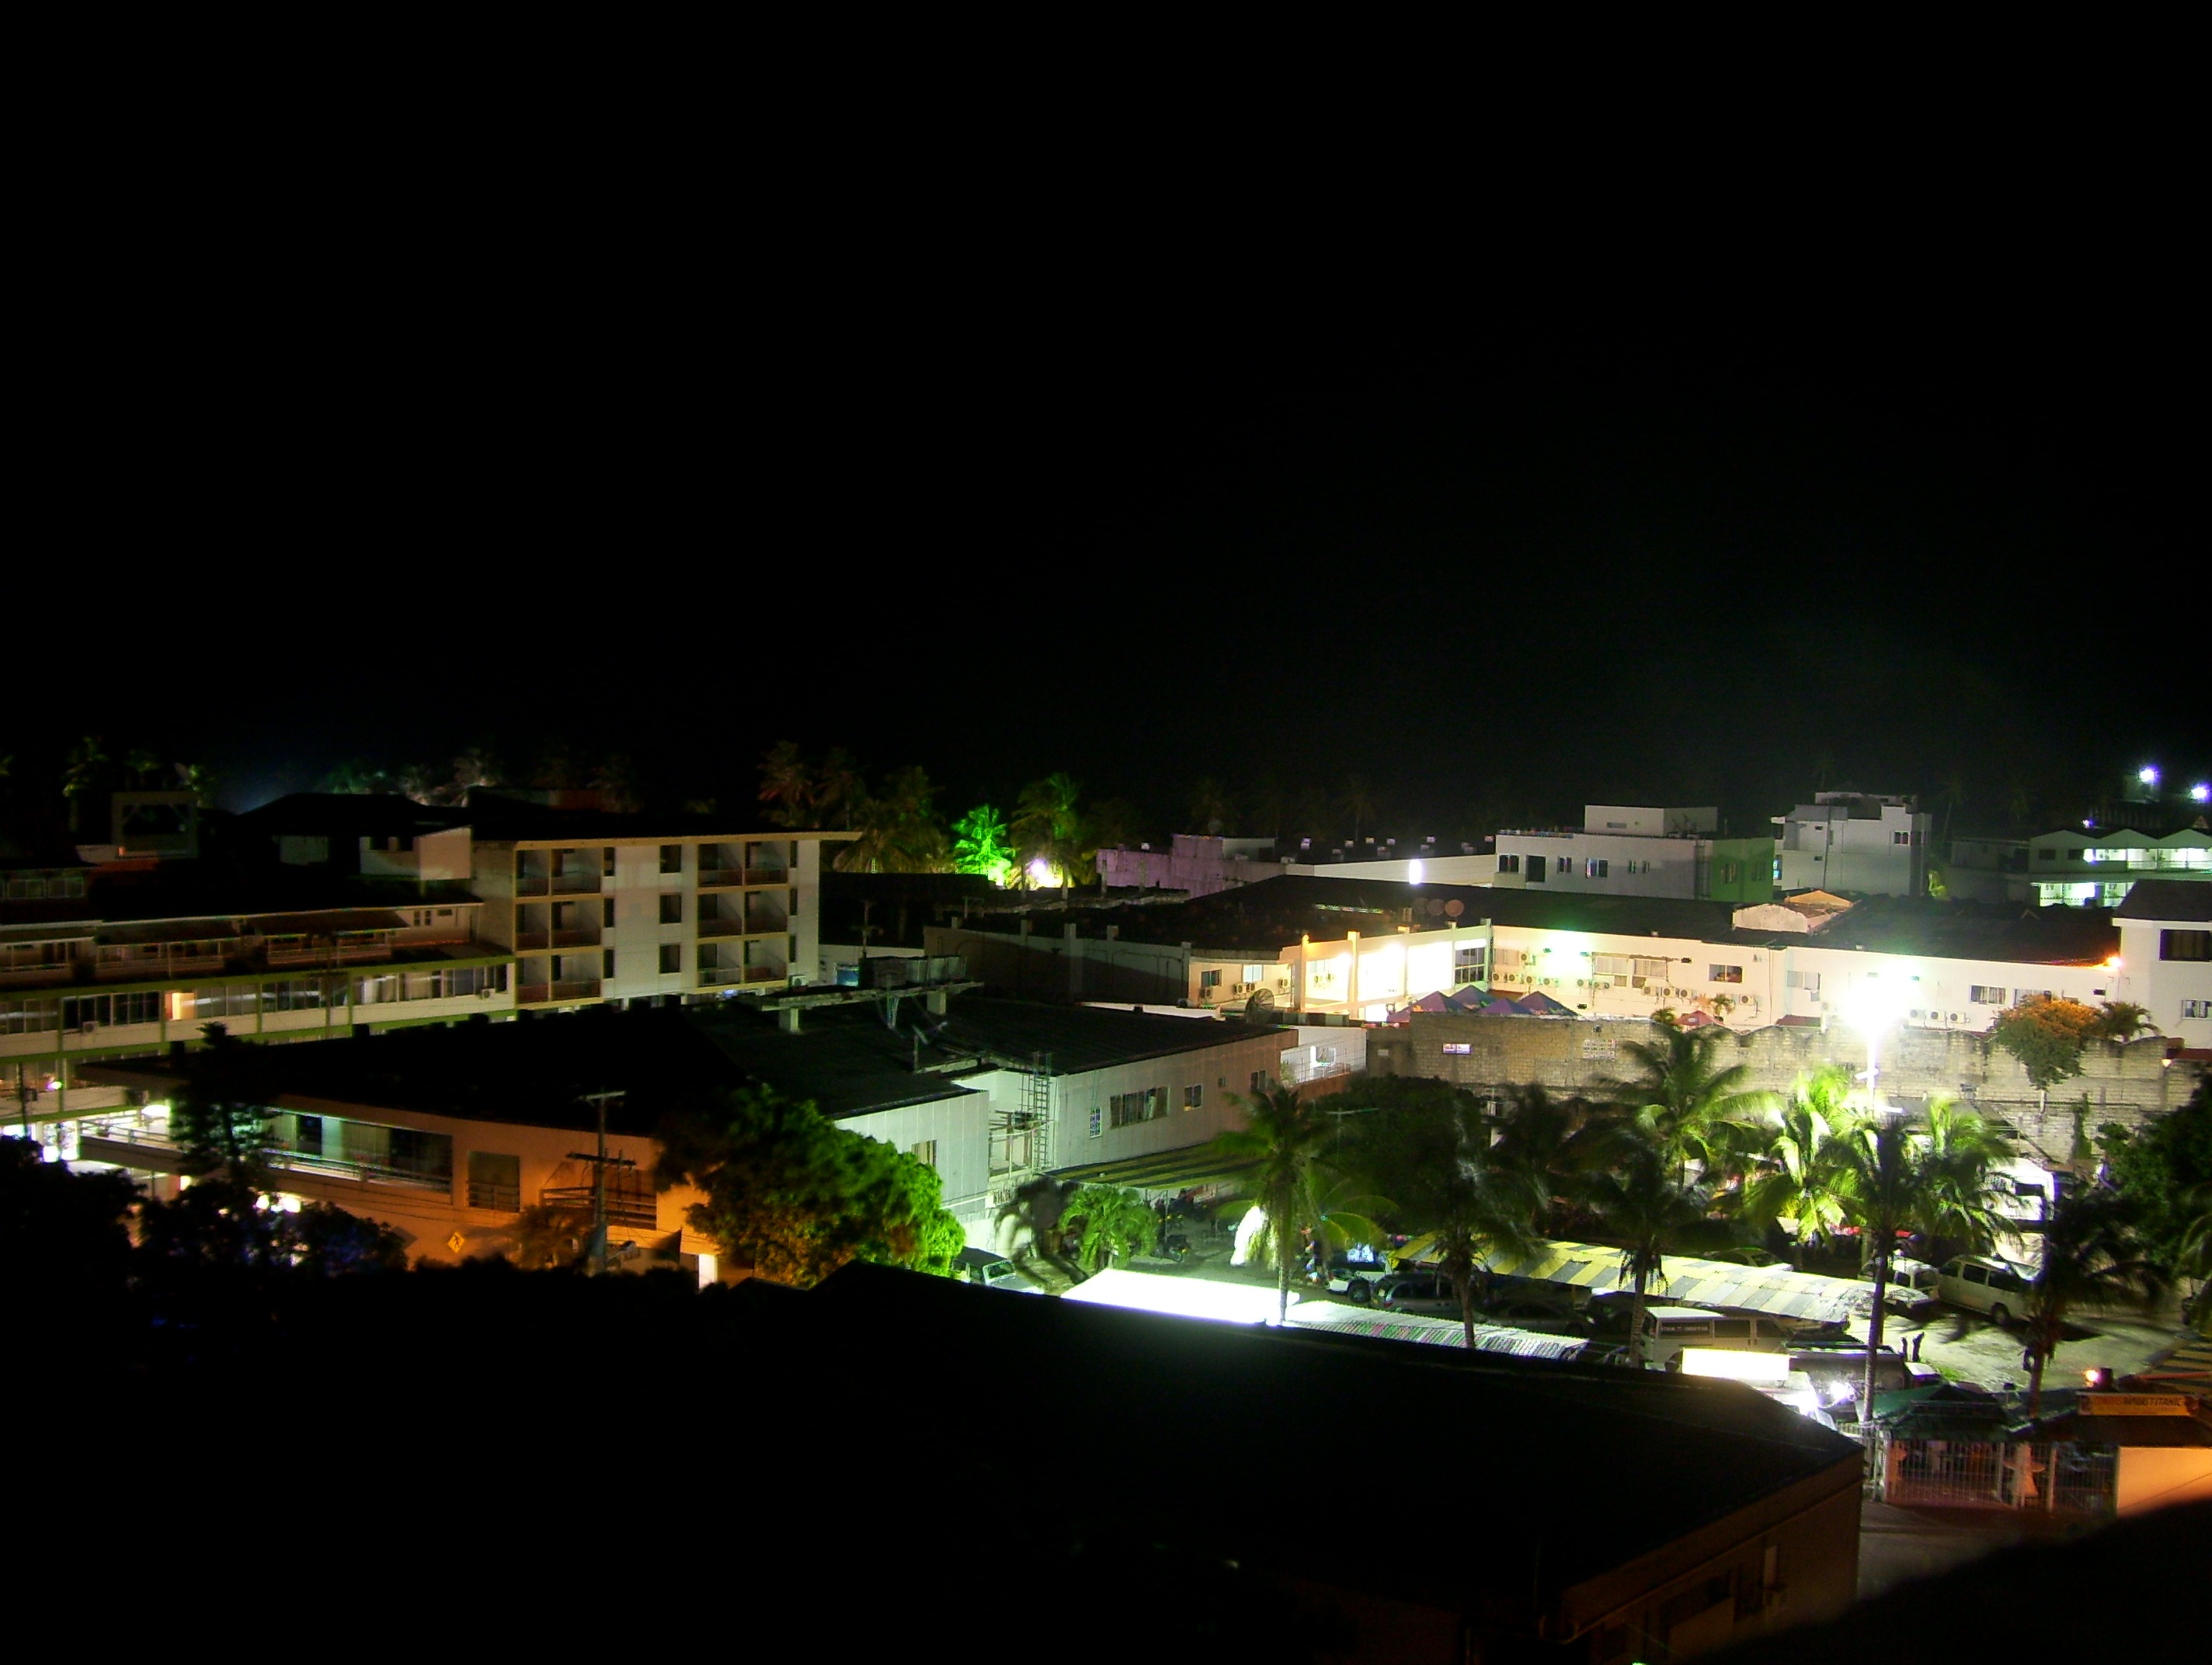
beach, sea, ocean, light, sun, skyline, night, cityscape, dusk, evening, lighting, caribbean, colombia, san andres islas